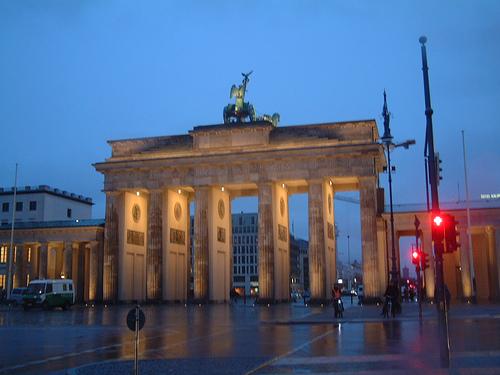
Weather: rain or strom